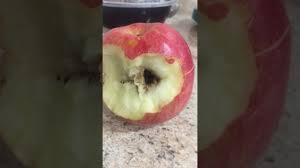
Label: apples